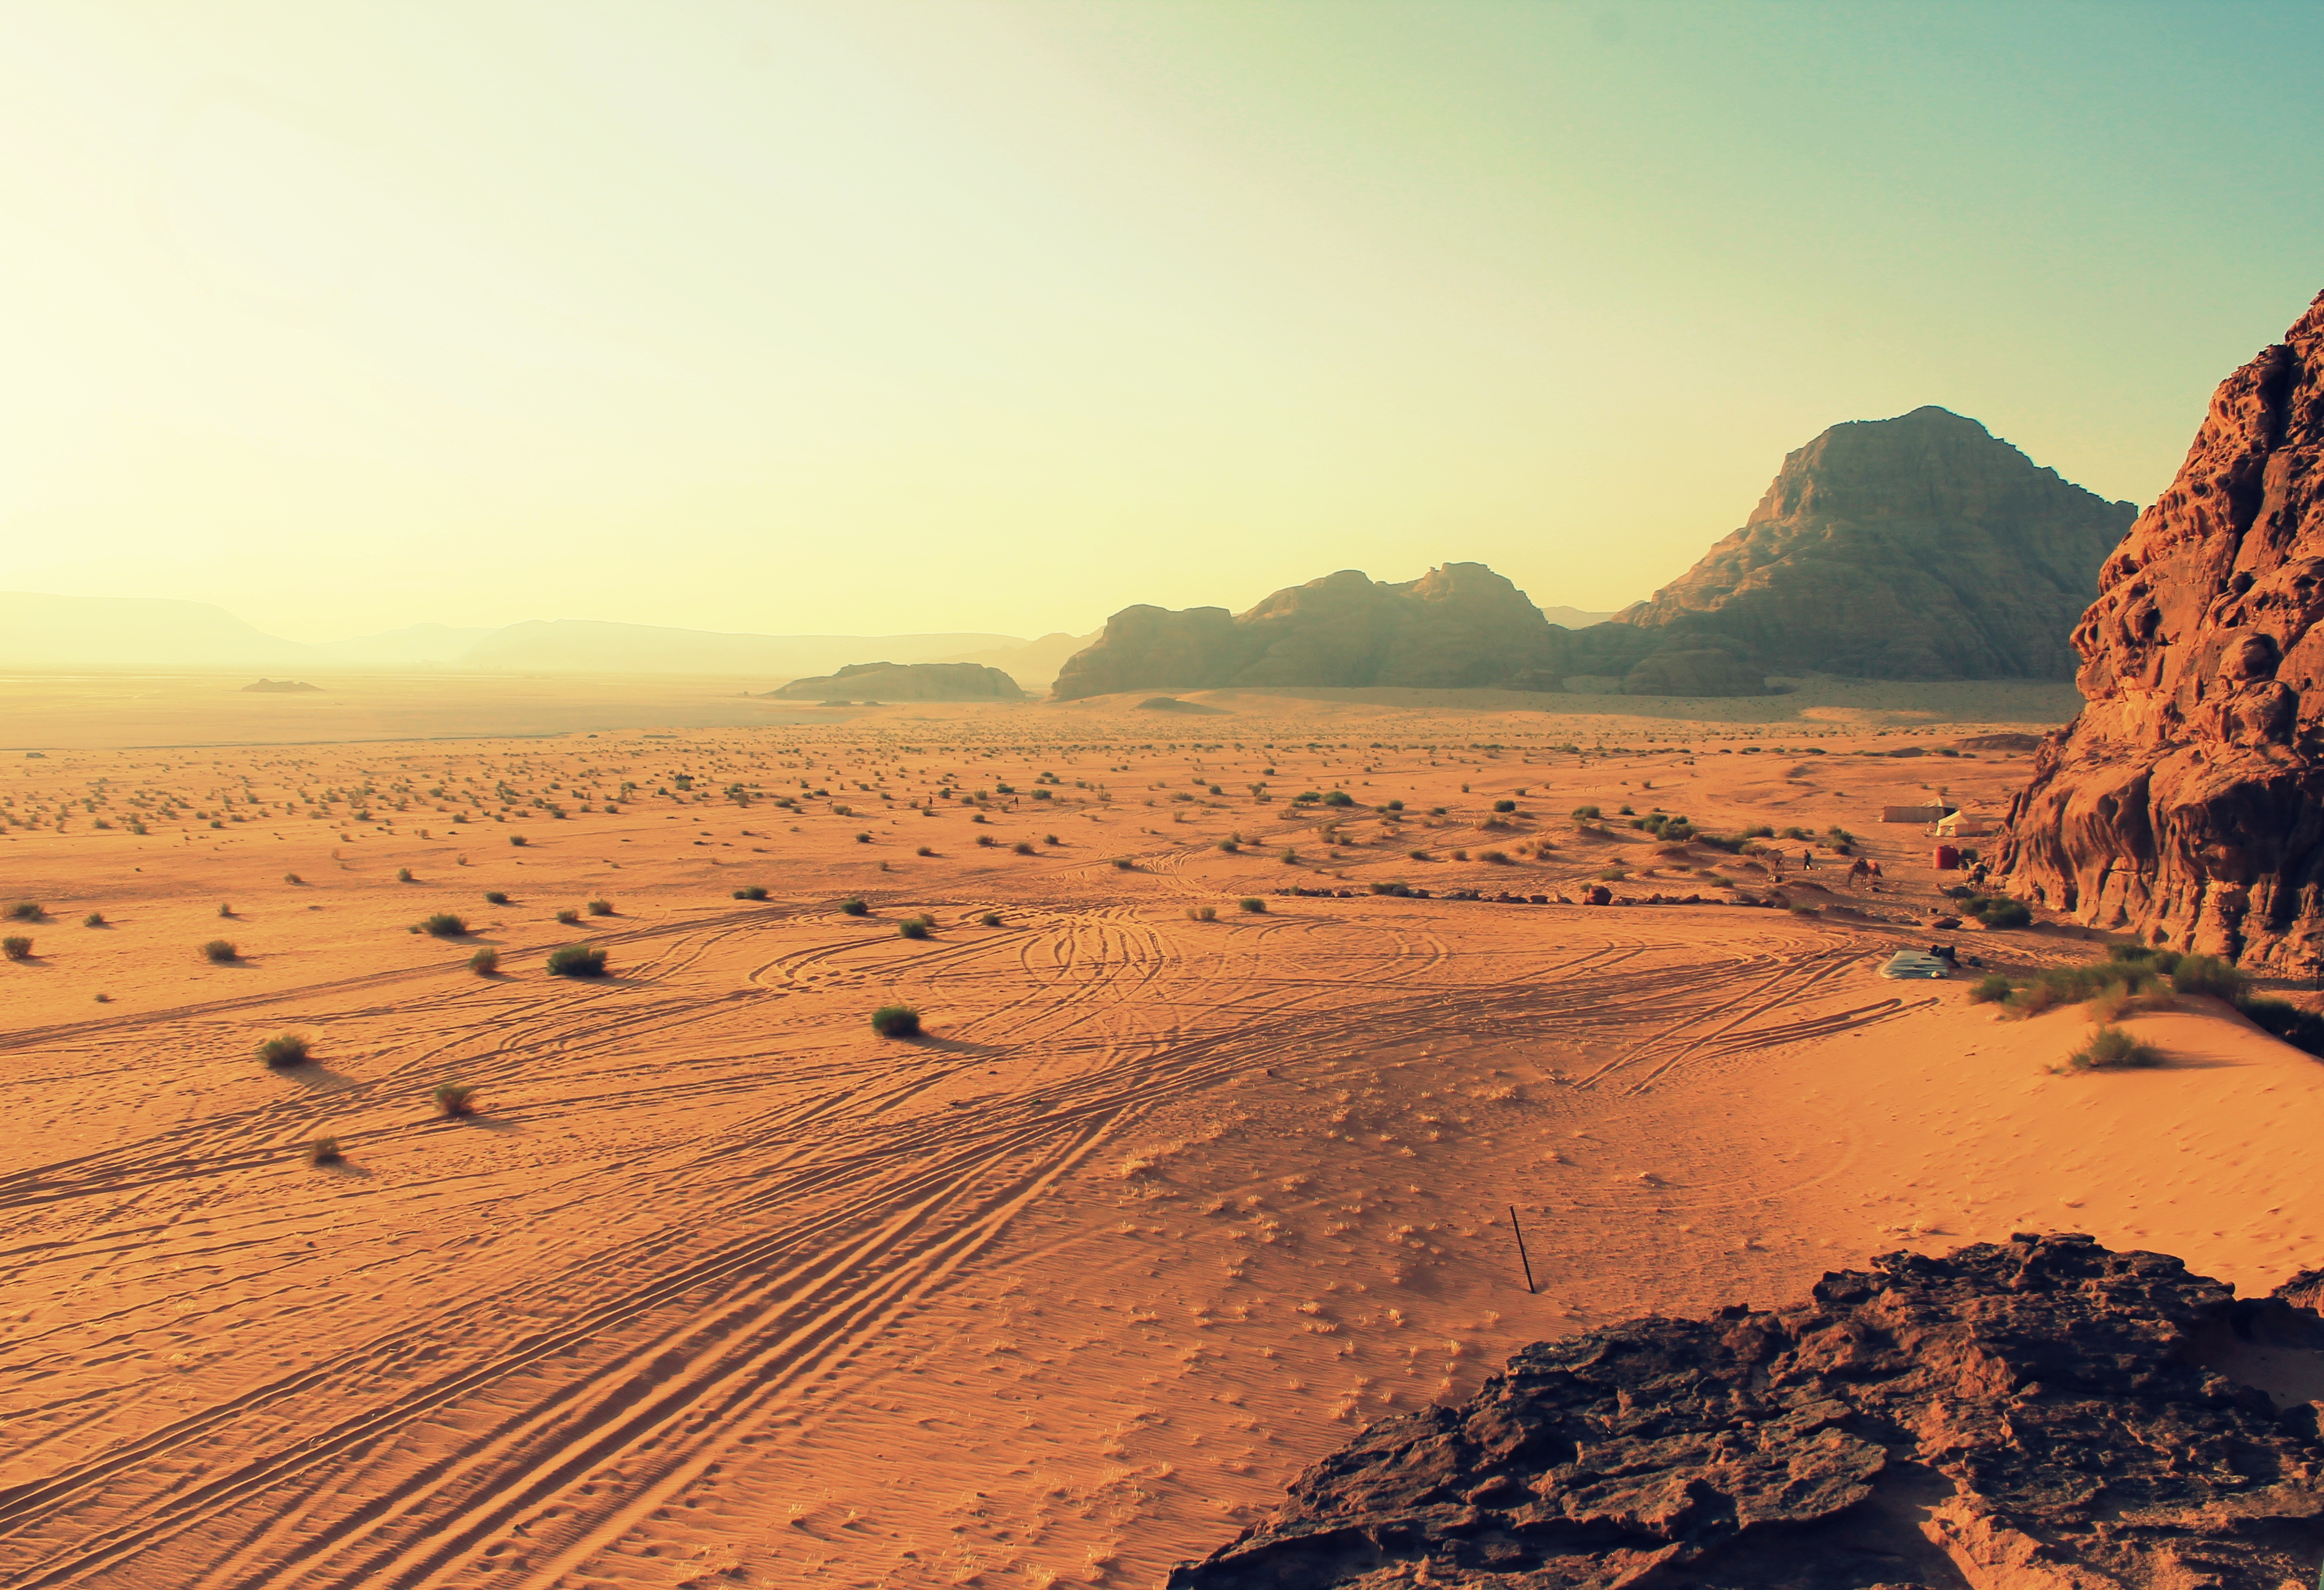
geographical feature, natural environment, landform, desert, erg, sahara, horizon, aeolian landform, landscape, wadi, plain, valley, hill, plateau, soil, field, badlands, sunset, sand, steppe